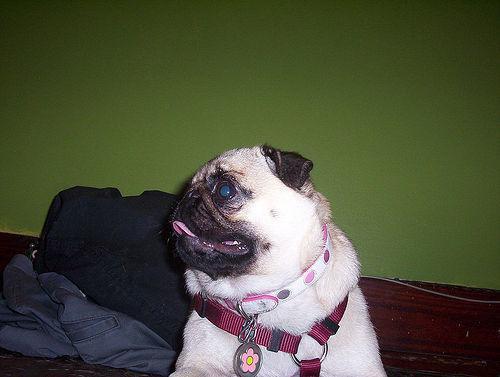
pug